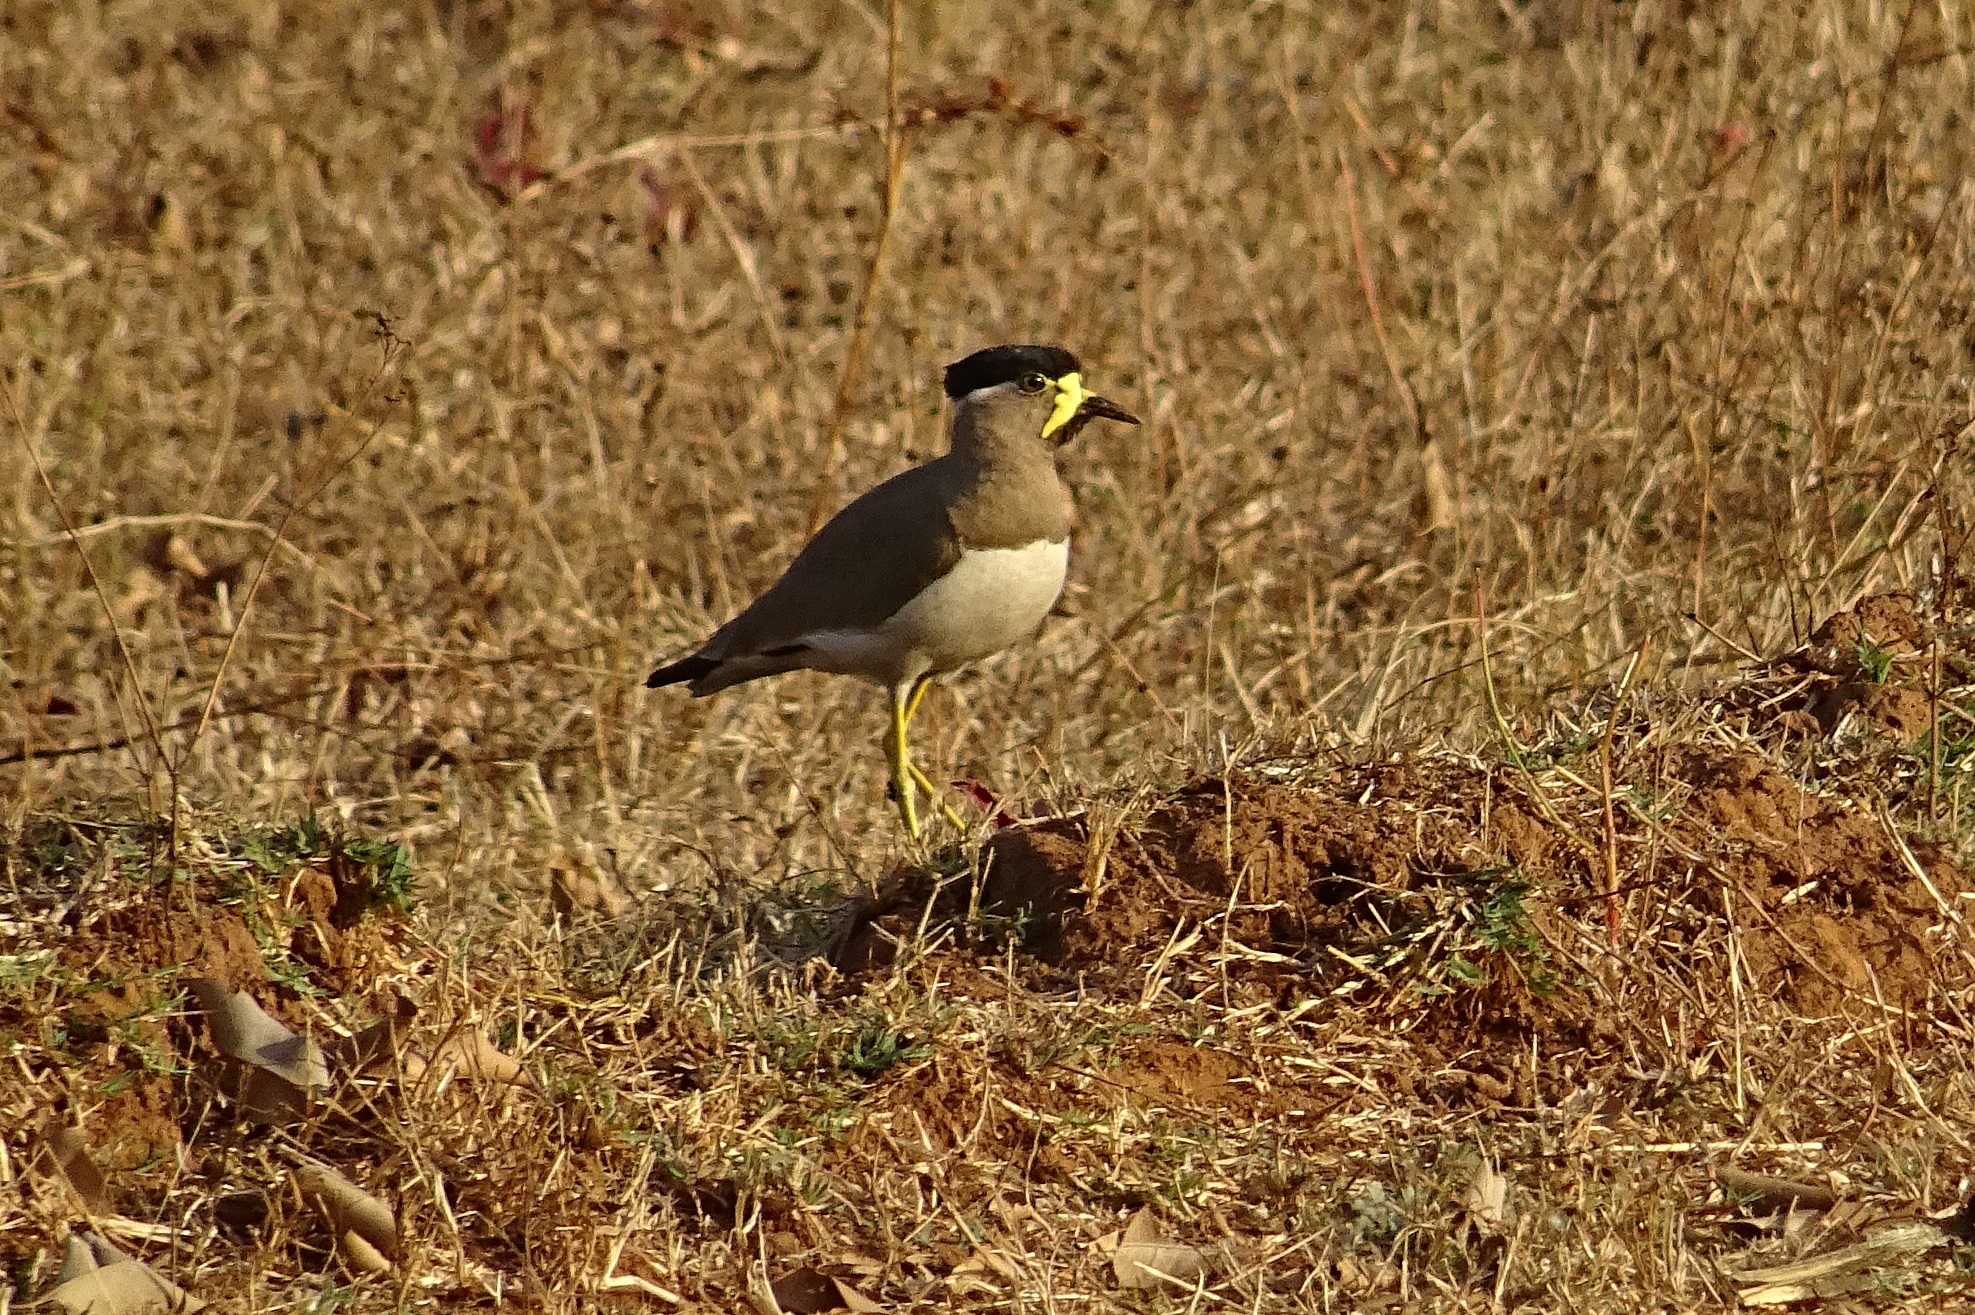
bird, yellow wattled lapwing, vanellus malabaricus, lapwing, wildlife, avian, bhimgadh, karnataka, india